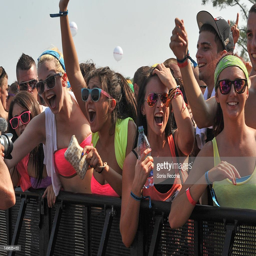
music fans attend day of festival .